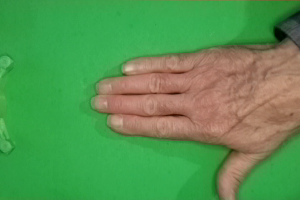
Label: paper